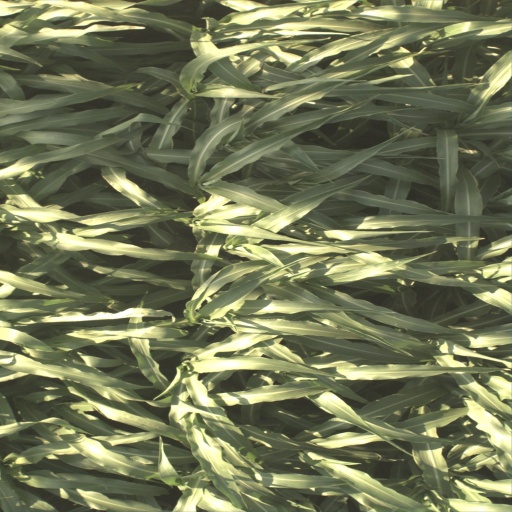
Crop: sorghum